Chicha de jora

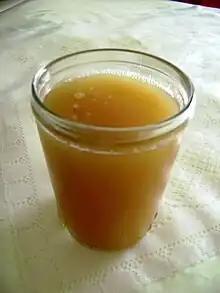
Chicha de jora, a type of corn beer in a glass

Chicha de jora is a corn beer or chicha prepared by germinating maize, extracting the malt sugars, boiling the wort, and fermenting it in large vessels (traditionally huge earthenware vats) for several days. The process is essentially similar to the process for the production of European-style beer. Some add quinoa or other adjuncts to give it consistency before it is boiled down. Chancaca, a hard raw form of cane sugar (not refined), helps with the fermentation process.